T. B. Ilangaratne

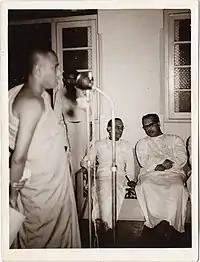
S. W. R. D. Bandaranaike with T. B. Ilangaratne.

In 1947, Ilangaratne left his post in the General Clerical Service and contested the Kandy electorate in the 1947 general election as a socialist candidate, but lost to George E. de Silva of the United National Party. The following year he successfully unseated George de Silva in an election petition that striped him of his civic rights and contested the by-election in the Kandy electorate as an independent socialist candidate defeating de Silva's son Fredrick de Silva, he entered the House of Representatives of Ceylon and was sworn in on 18 May 1948. He soon had to step down due to an election petition that striped him of his civic rights and in the by-election that followed, his wife Tamara Ilangaratne contested and won the Kandy electorate in June 1949. Joining S. W. R. D. Bandaranaike in his newly formed Sri Lanka Freedom Party, Ilangaratne contested the 1956 general election from Galaha and re-entered to the House of Representatives in the landslide victory the Sri Lanka Freedom Party gained defeating Theodore Braybrooke Panabokke. Prime Minister Bandaranaike appointed him to his cabinet as the Minister of Labour, Housing and Social Services. He established the Employees' Provident Fund for the benefit of employees in the private sector and had the Labour day declared. Following the Bandaranaike assassination, Ilangaratne was appointed Minister of Home Affairs by the new Prime Minister W. Dahanayake, serving from September 1959 to December 1959 when he was removed from the cabinet by Dahanayake. He contested and was elected in the general elections of March 1960 and July 1960 from Hewaheta. He was appointed Minister of Commerce, Trade, Food and Shipping by Bandaranaike widow Sirima Bandaranaike who became Prime Minister having led the Sri Lanka Freedom Party in the July election. In his tenor he established the People's Bank, the Ceylon Petroleum Corporation, the government nationalized private insurance companies and formed the Sri Lanka Insurance Corporation and nationalized the Bank of Ceylon.